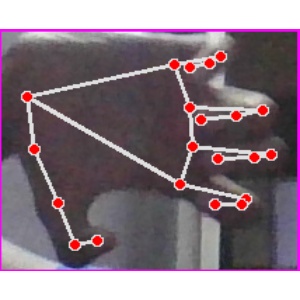
अक्षर: त